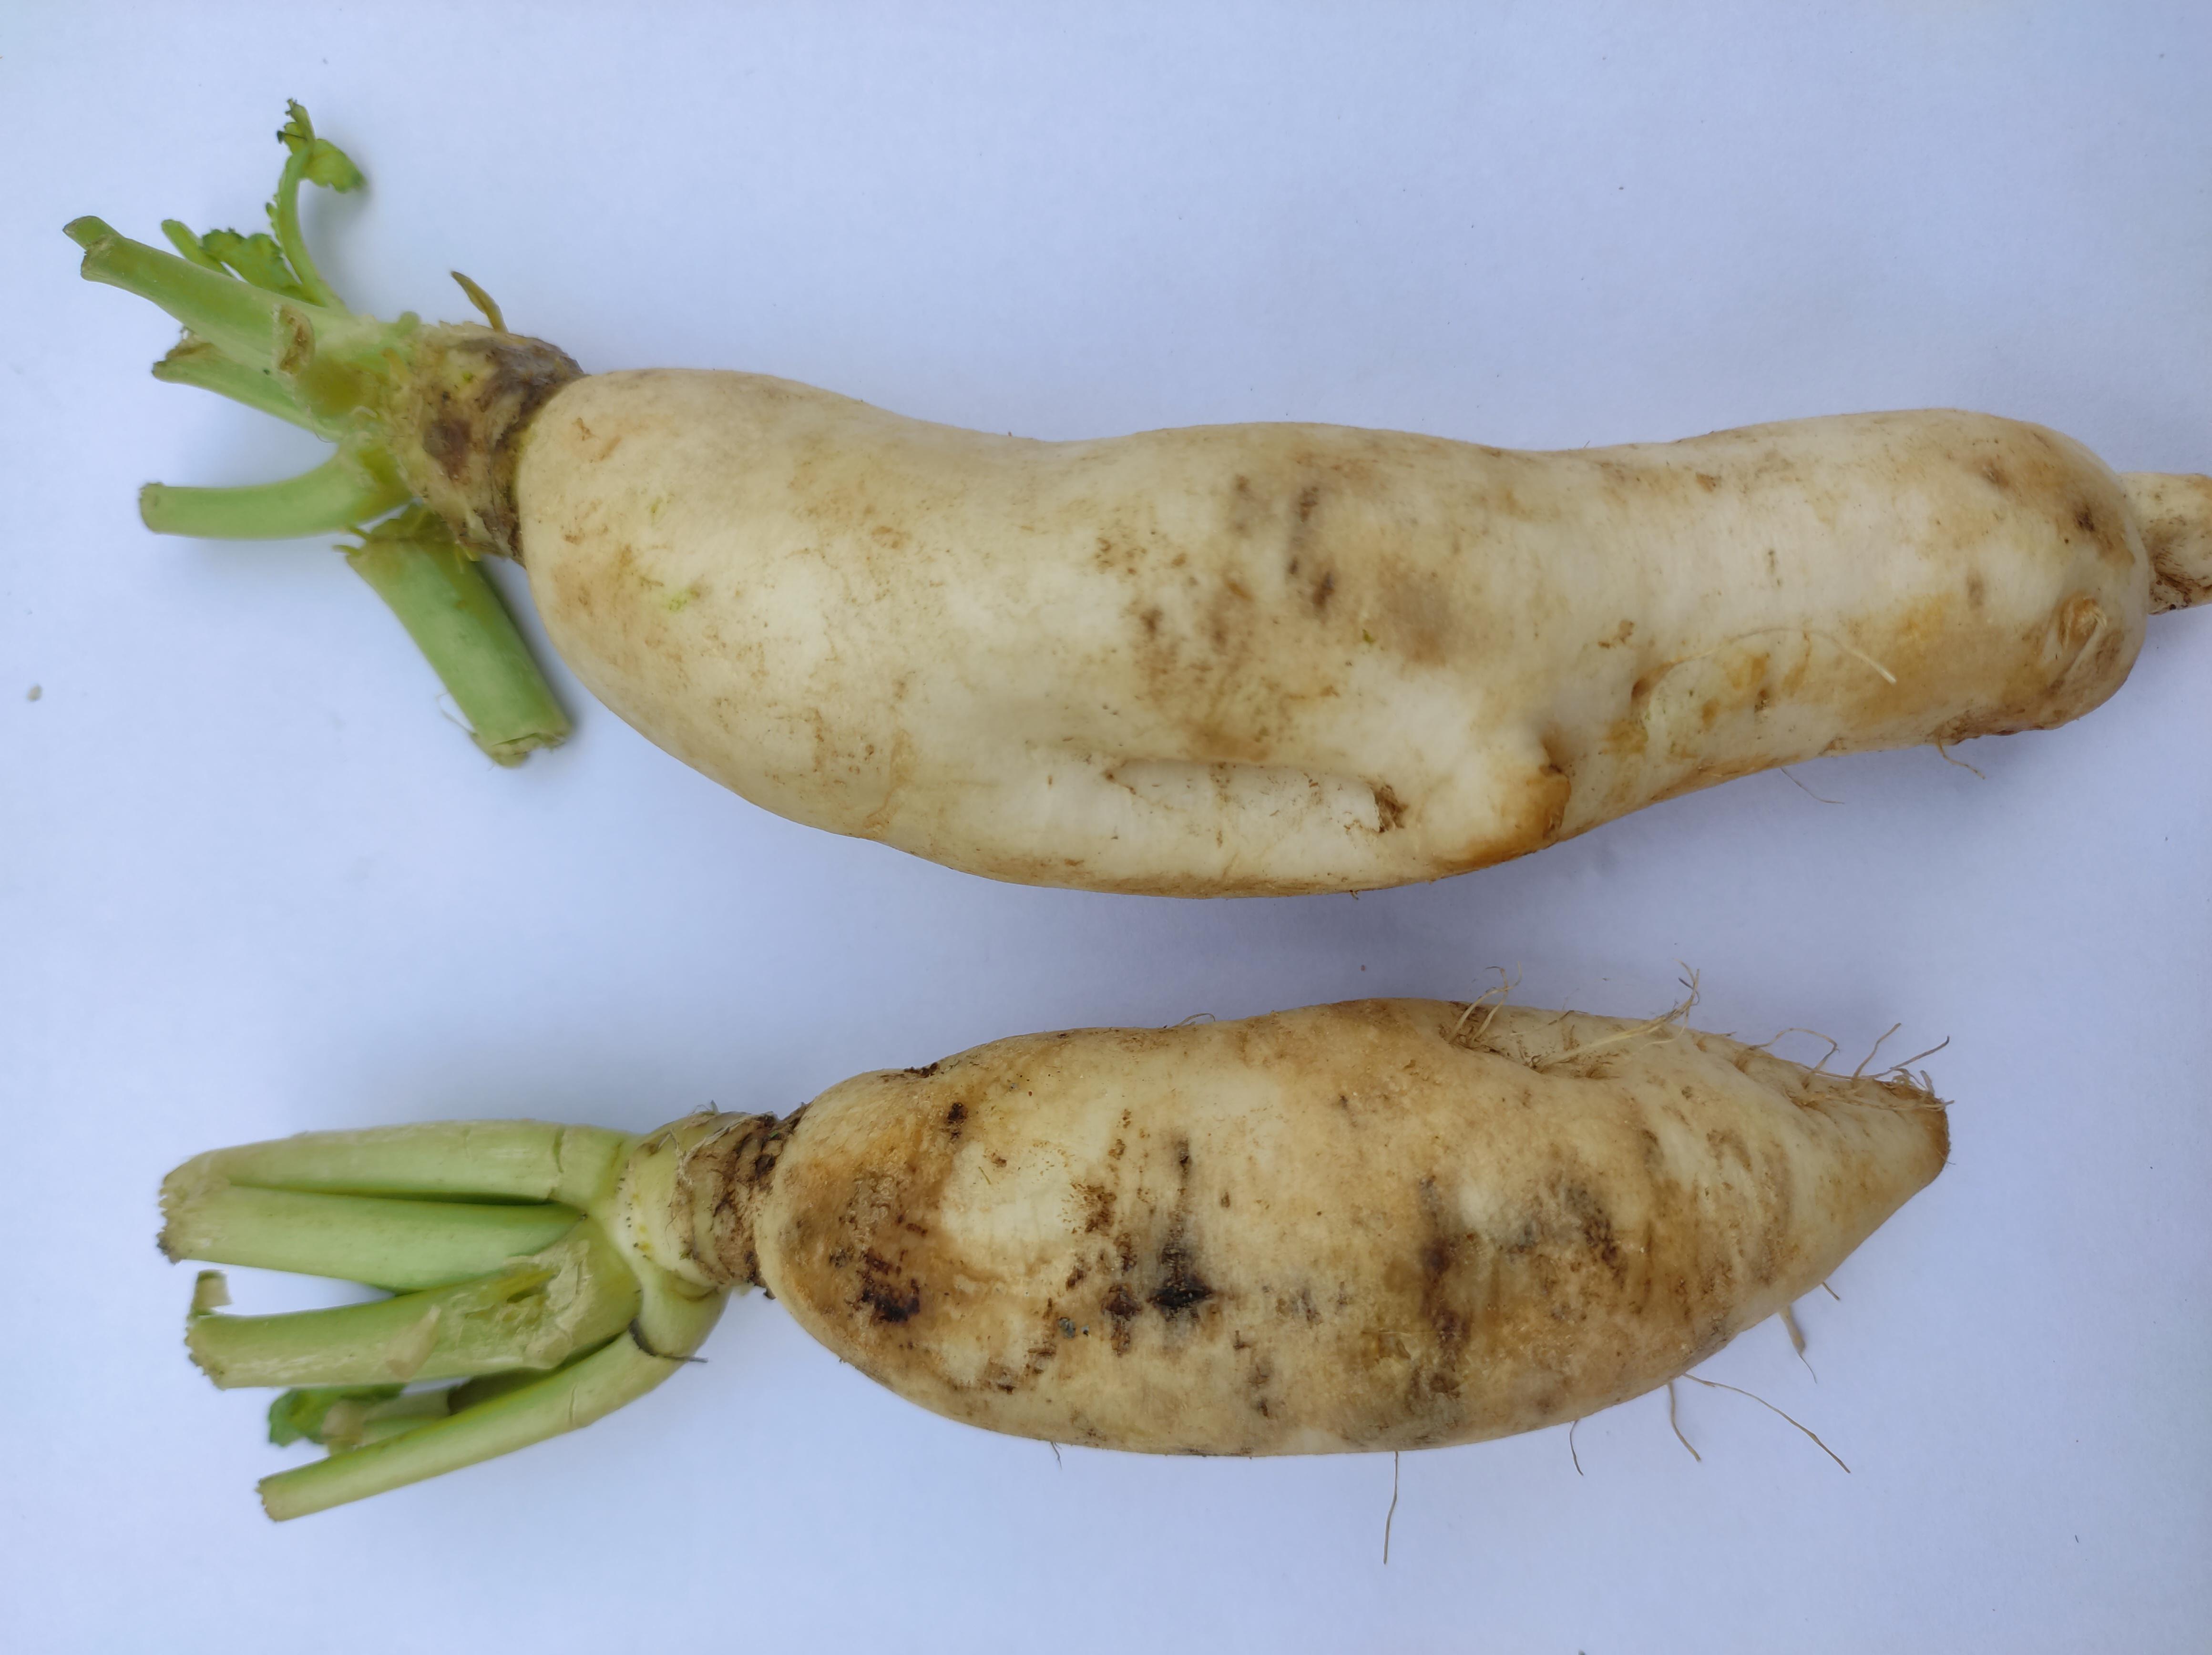
Label: Radish